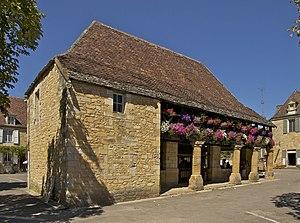
La halle du XVIIIème siècle, à Domme, Dordogne.
Domme est une commune française située dans le département de la Dordogne, en région Nouvelle-Aquitaine. Ancienne bastide médiévale, la commune était le chef-lieu du canton de Domme de 1790 à 2015.